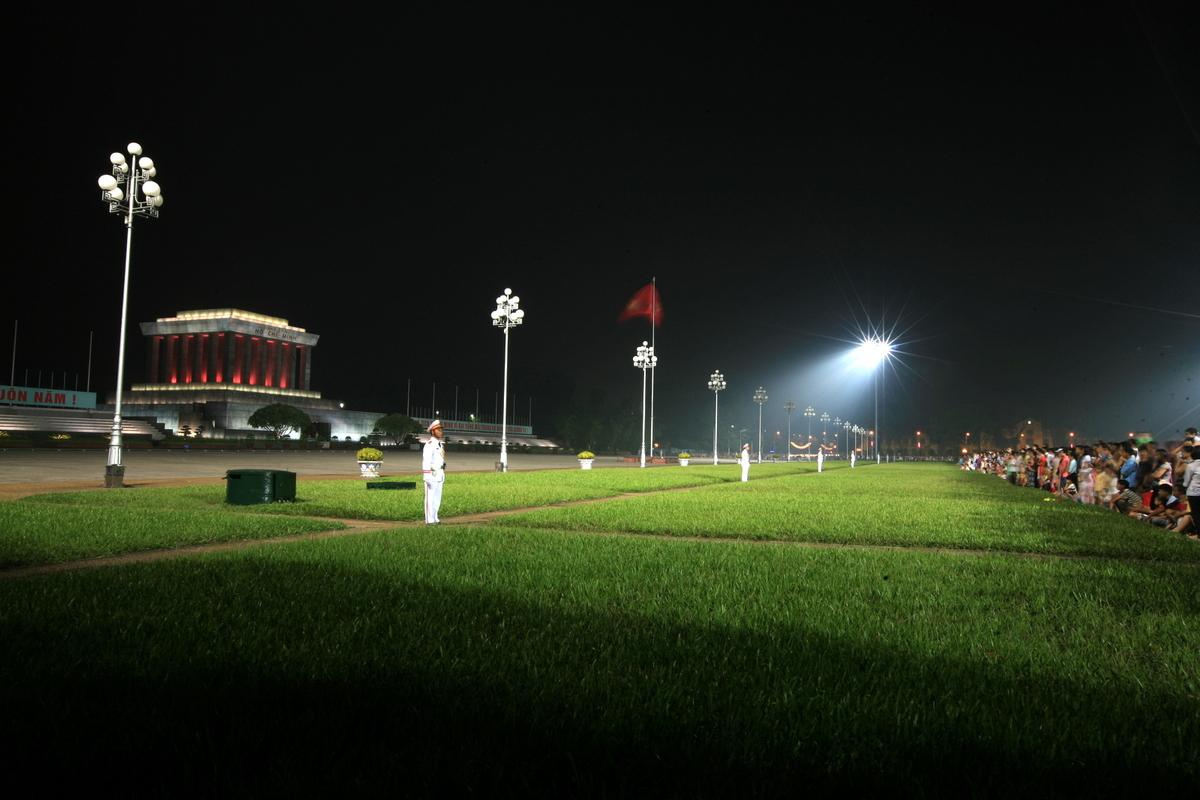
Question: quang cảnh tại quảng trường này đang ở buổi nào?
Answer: quang cảnh buổi tối